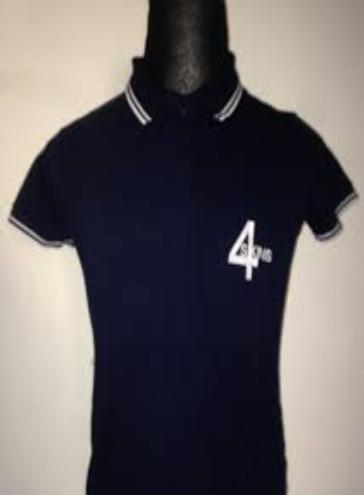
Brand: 4Skins
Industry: Clothes